Alviso, San Jose

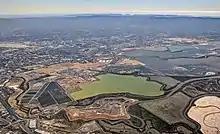
Aerial view showing salt ponds (and former salt ponds) in and around Alviso

Don Edwards San Francisco Bay National Wildlife Refuge, the first urban National Wildlife Refuge established in the United States, is dedicated to preserving and enhancing wildlife habitat, protecting migratory birds, protecting threatened and endangered species, and providing opportunities for wildlife-oriented recreation and nature study for the surrounding communities.